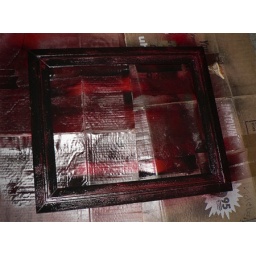
black paint over red frame mess